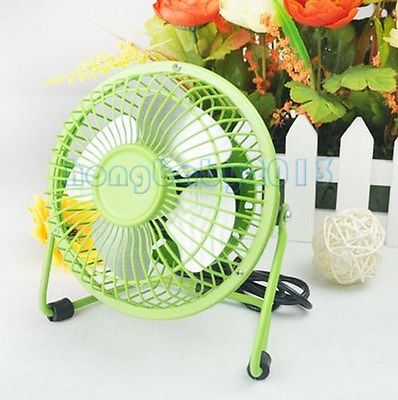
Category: fan